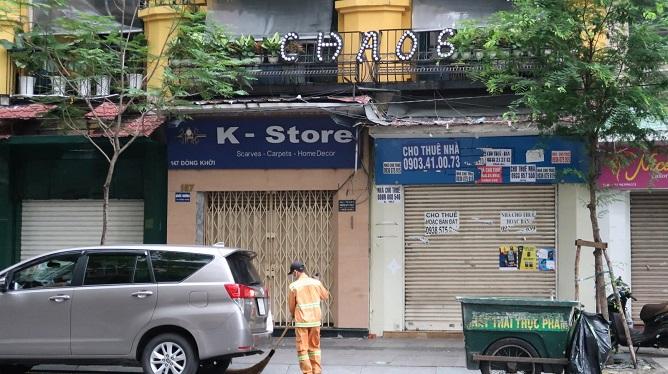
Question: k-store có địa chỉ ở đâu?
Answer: ở 147 đồng khởi